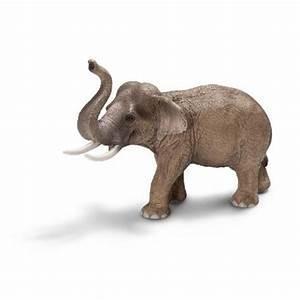
elephant